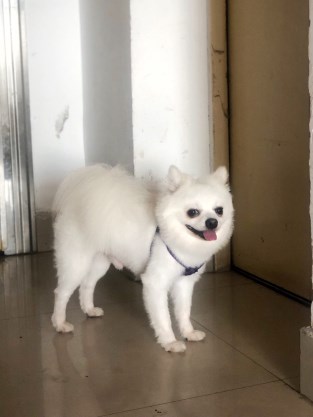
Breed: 1936-n000005-Pomeranian